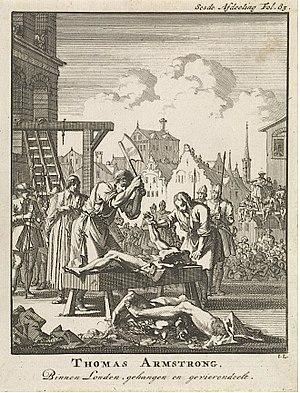
Hanged, drawn and quartered est un supplice pratiqué en Grande-Bretagne pendant cinq siècles pour punir le crime de haute trahison, considéré comme plus vil que l'assassinat et justifiant d'une peine plus exemplaire.